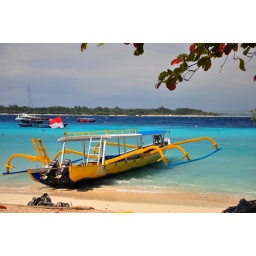
Yellow boat in the blue waters of Gili Trawangan.